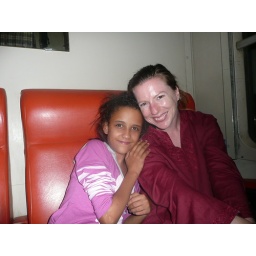
Moroccan girl I met in the train